Christine Burns

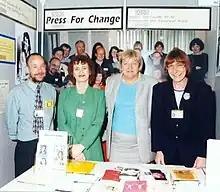
Press for Change with Mo Mowlam – 1 October 1997

The P vs S victory helped PFC gain support from journalists and led to the group's first face to face work with civil servants and ministers. Stephen Whittle provided legal analysis whilst Burns and Claire McNab pursued political areas of influence.